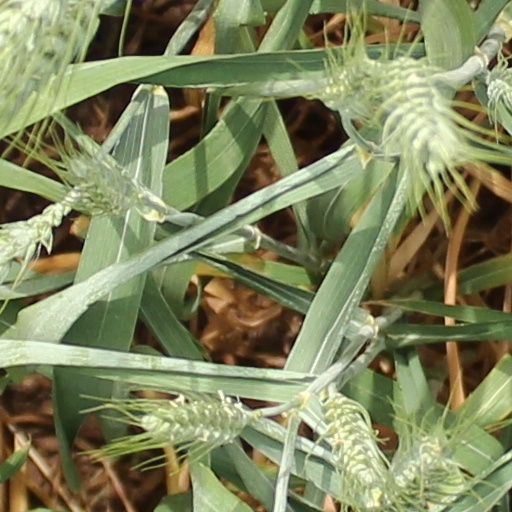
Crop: wheat